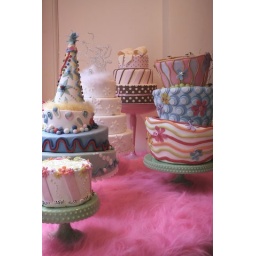
I started a cake shop in the Netherlands in 2005; this was the window display.